T. R. B. Rajaa

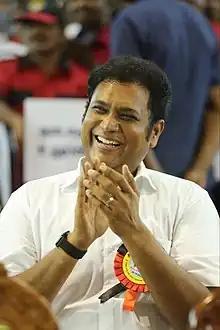
Rajaa at the DMK Cadre Meeting in November 2022

Rajaa has been elected thrice to the Tamil Nadu Legislative Assembly from Mannargudi. He was appointed the first secretary of the DMK's NRI Wing in 2021 and then as second Secretary of the DMK's IT Wing after former secretary PTR, had resigned from the post in 2022. After DMK came back to power in 2021, Rajaa was appointed a member in the Tamil Nadu State Planning Commission and as the Chairman of the Legislative Committee on Estimates by the CM Thiru. M K Stalin.